Chiral analysis

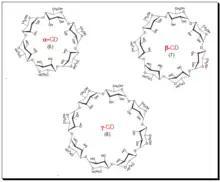
Structure of native cyclodextrins

Selectivity of a cyclodextrin phase is dependent on two key factors namely the size and structure of the analyte since it is based on a simple fit-unfit geometric criteria. An aromatic ring or cycloalkyl ring should be attached near the stereogenic center of the analyte. Substituents at or near the analyte chiral center must be able to interact with the hydroxyl groups at the entrance of the CD cavity through H-bonding. α-Cyclodextrin holds small aromatic molecules, whereas β-cyclodextrin incorporates both naphthyl groups and substituted phenyl groups. The aqueous compatibility of CD and its unique molecular structure make the CD- bonded phase highly suitable for use in chiral HPLC analysis of drugs. One further benefit of CD is that they are generally less expensive than the other CSPs. Some of the major shortcomings of CD CSPs is that it is limited to compounds that can enter into CD cavity, minor structural changes in analyte leads to unpredictable effect on resolution, often poor efficiency and cannot invert elution order.